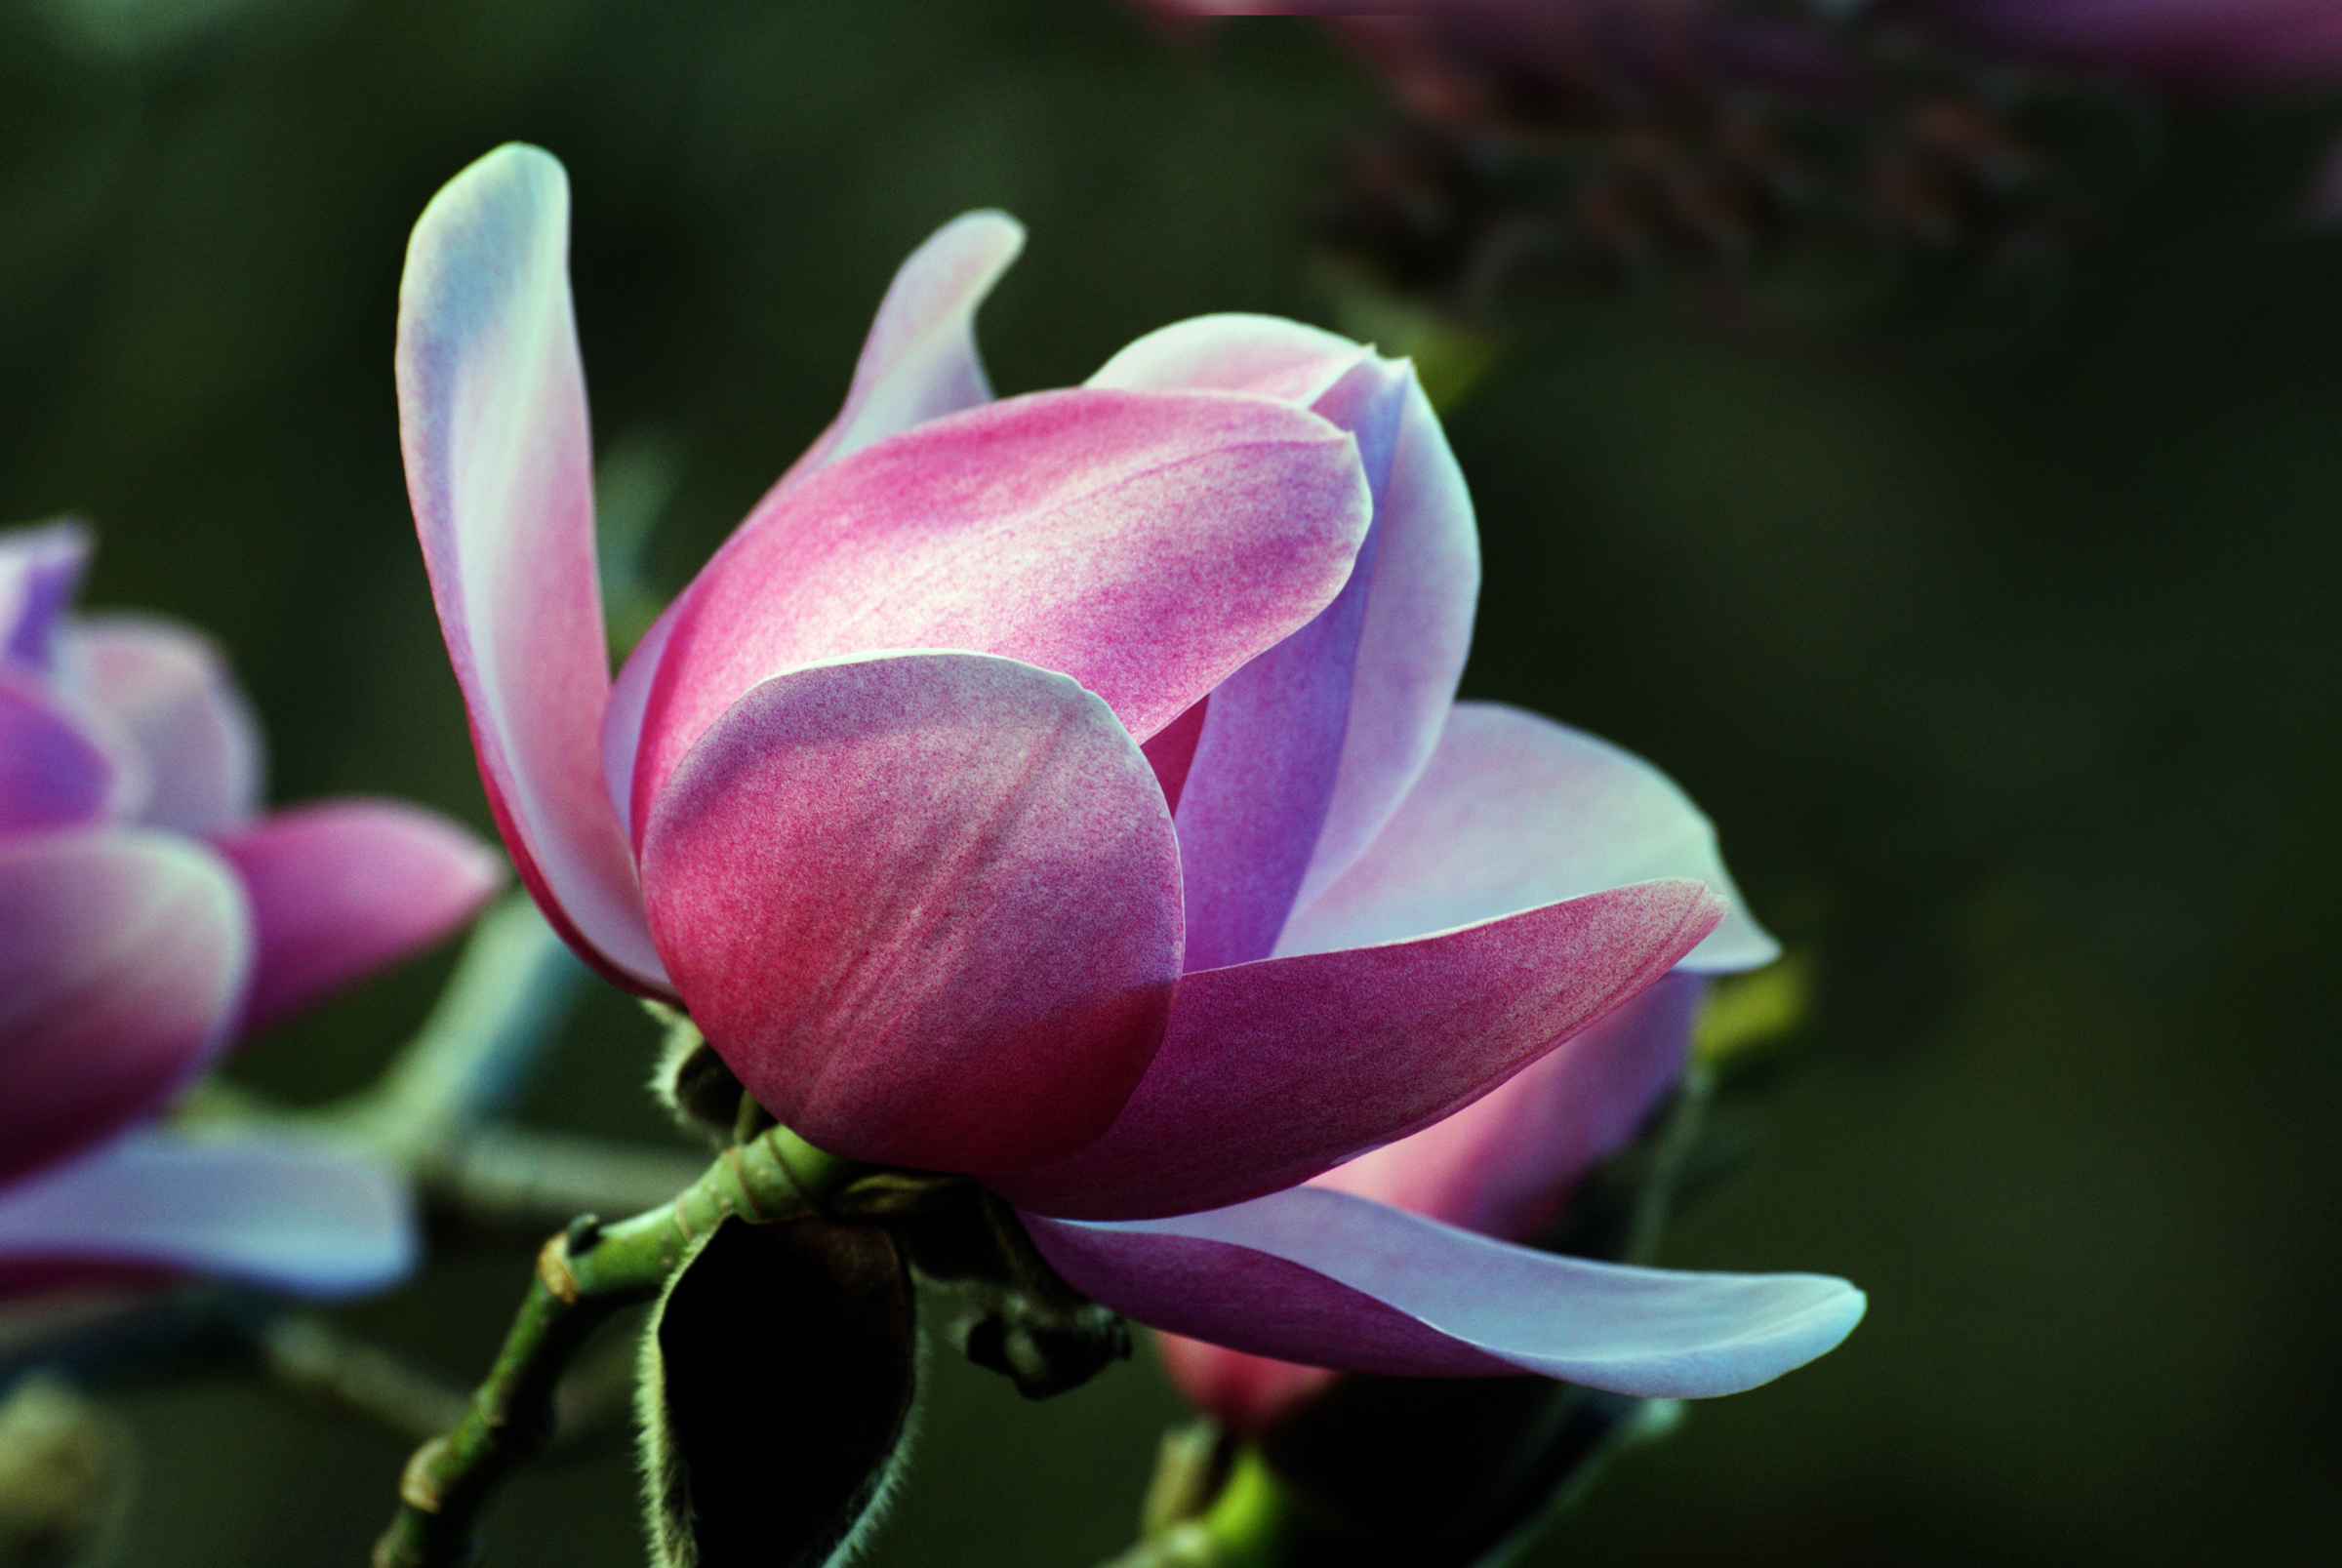
blossom, plant, flower, petal, rose, botany, pink, flora, close up, magnoliacampbellii, magnolia, bud, macro photography, flowering plant, land plant